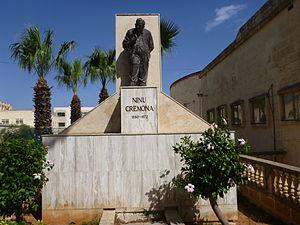
Ninu Cremona, né le 27 mai 1880, mort le 4 janvier 1972, est un écrivain et grammairien maltais. Il est l'auteur de nombreuses pièces de théâtre et ouvrages littéraires, mais il est surtout pour avoir précisé l'orthographe de la langue maltaise.